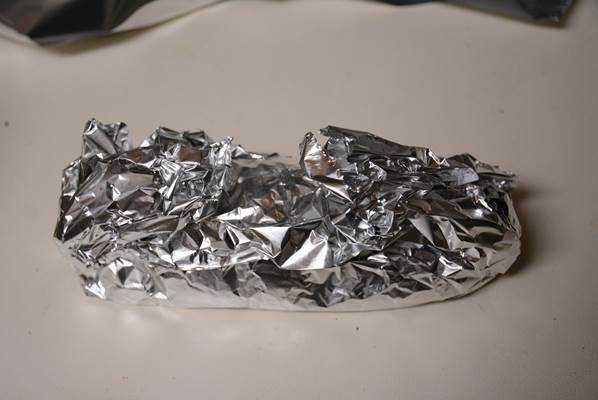
Waste category: metal